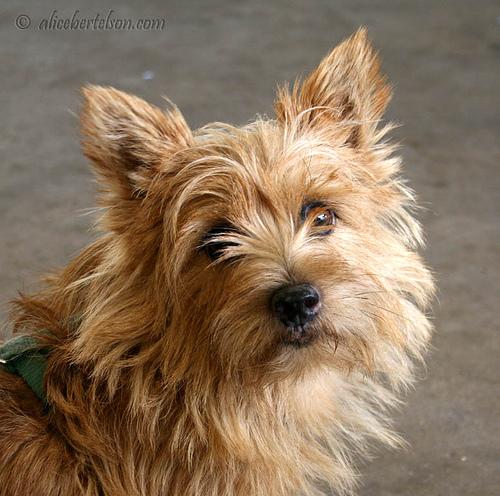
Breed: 203-n000016-Norwich_terrier